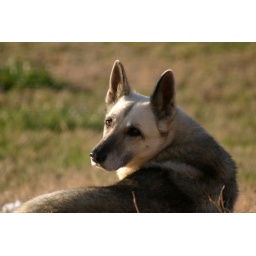
the girls watching over the backyard. shot through the back door with a very old 100-300 canon lens